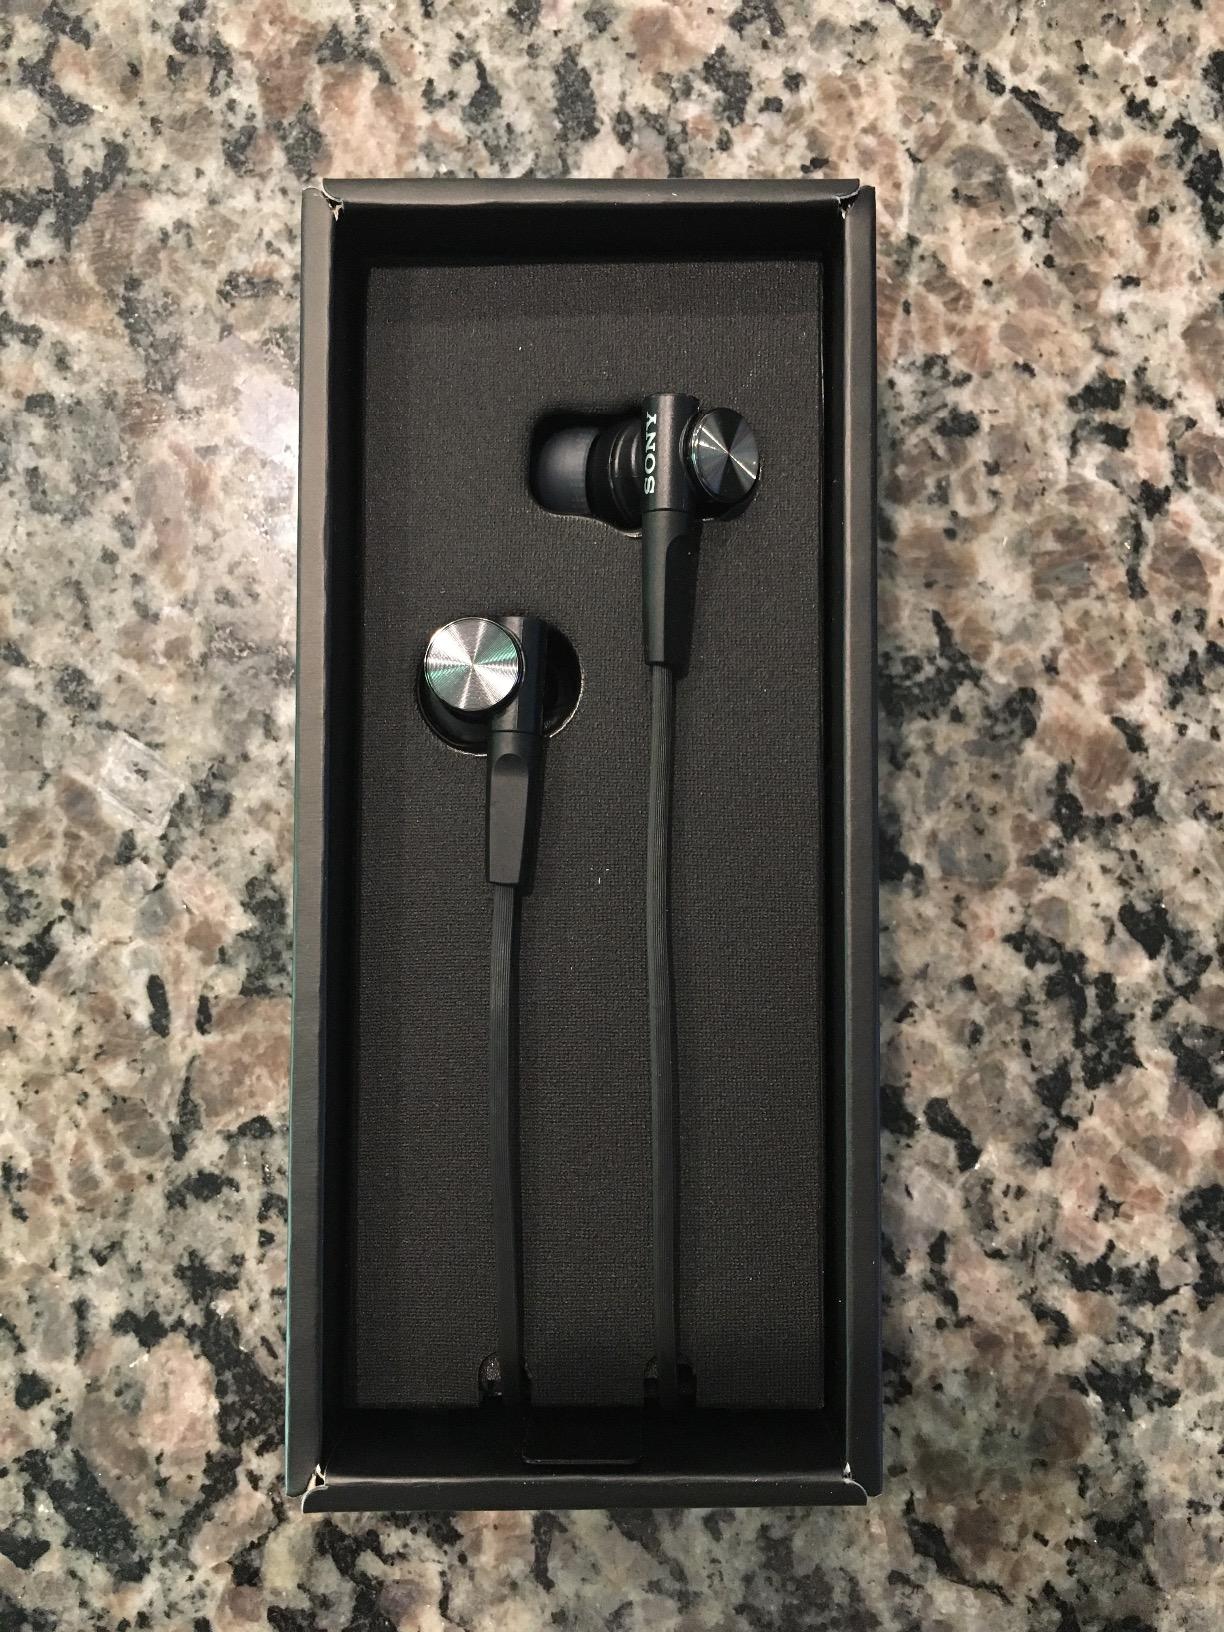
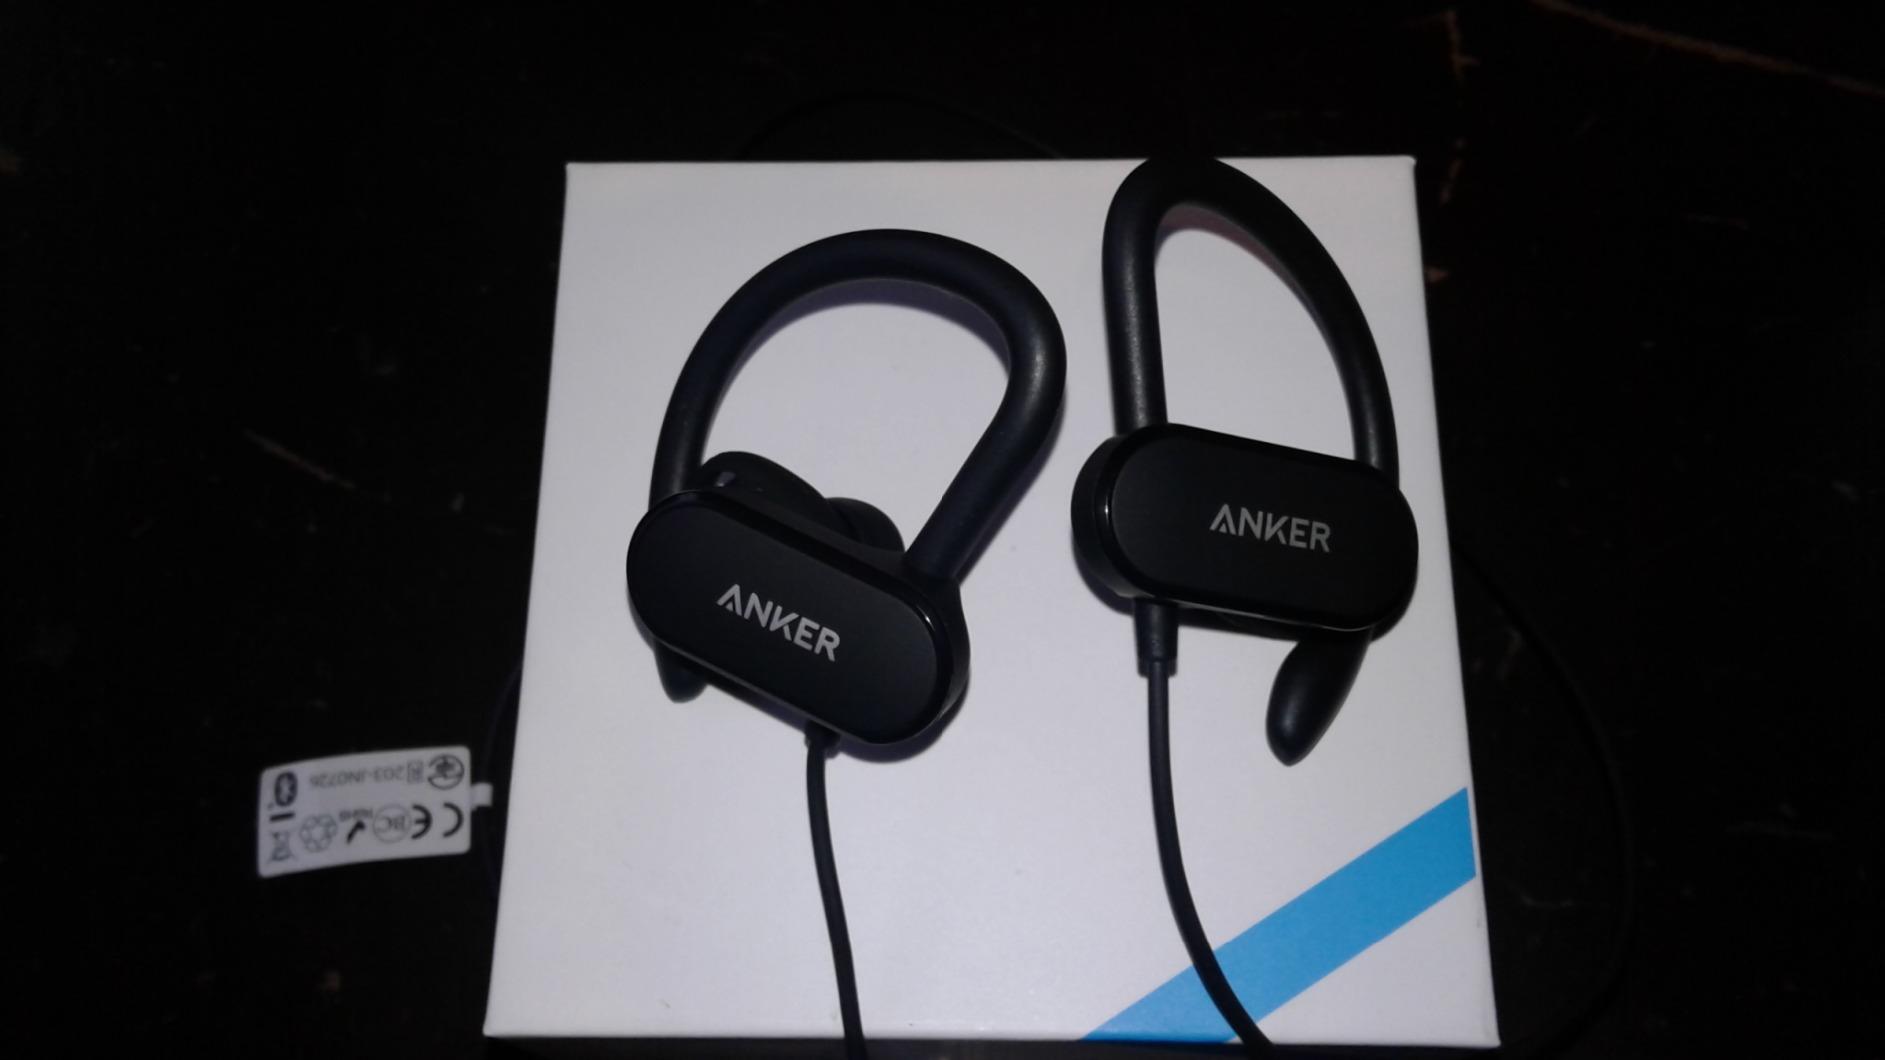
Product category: headphones
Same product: no